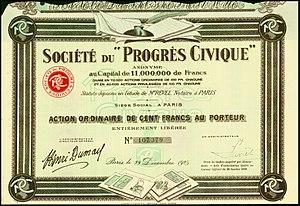
Le Progrès civique est un journal hebdomadaire français de l'entre-deux guerres fondé par Henri Dumay en 1919. Le Progrès civique, « journal de perfectionnement social », se veut un « journal honnête pour les honnêtes gens ». Sa ligne éditoriale est éclectique et représentative de toutes les gauches, de la plus extrême à la plus modérée. Le Progrès civique a paru tous les samedis, de 1919 à 1939.